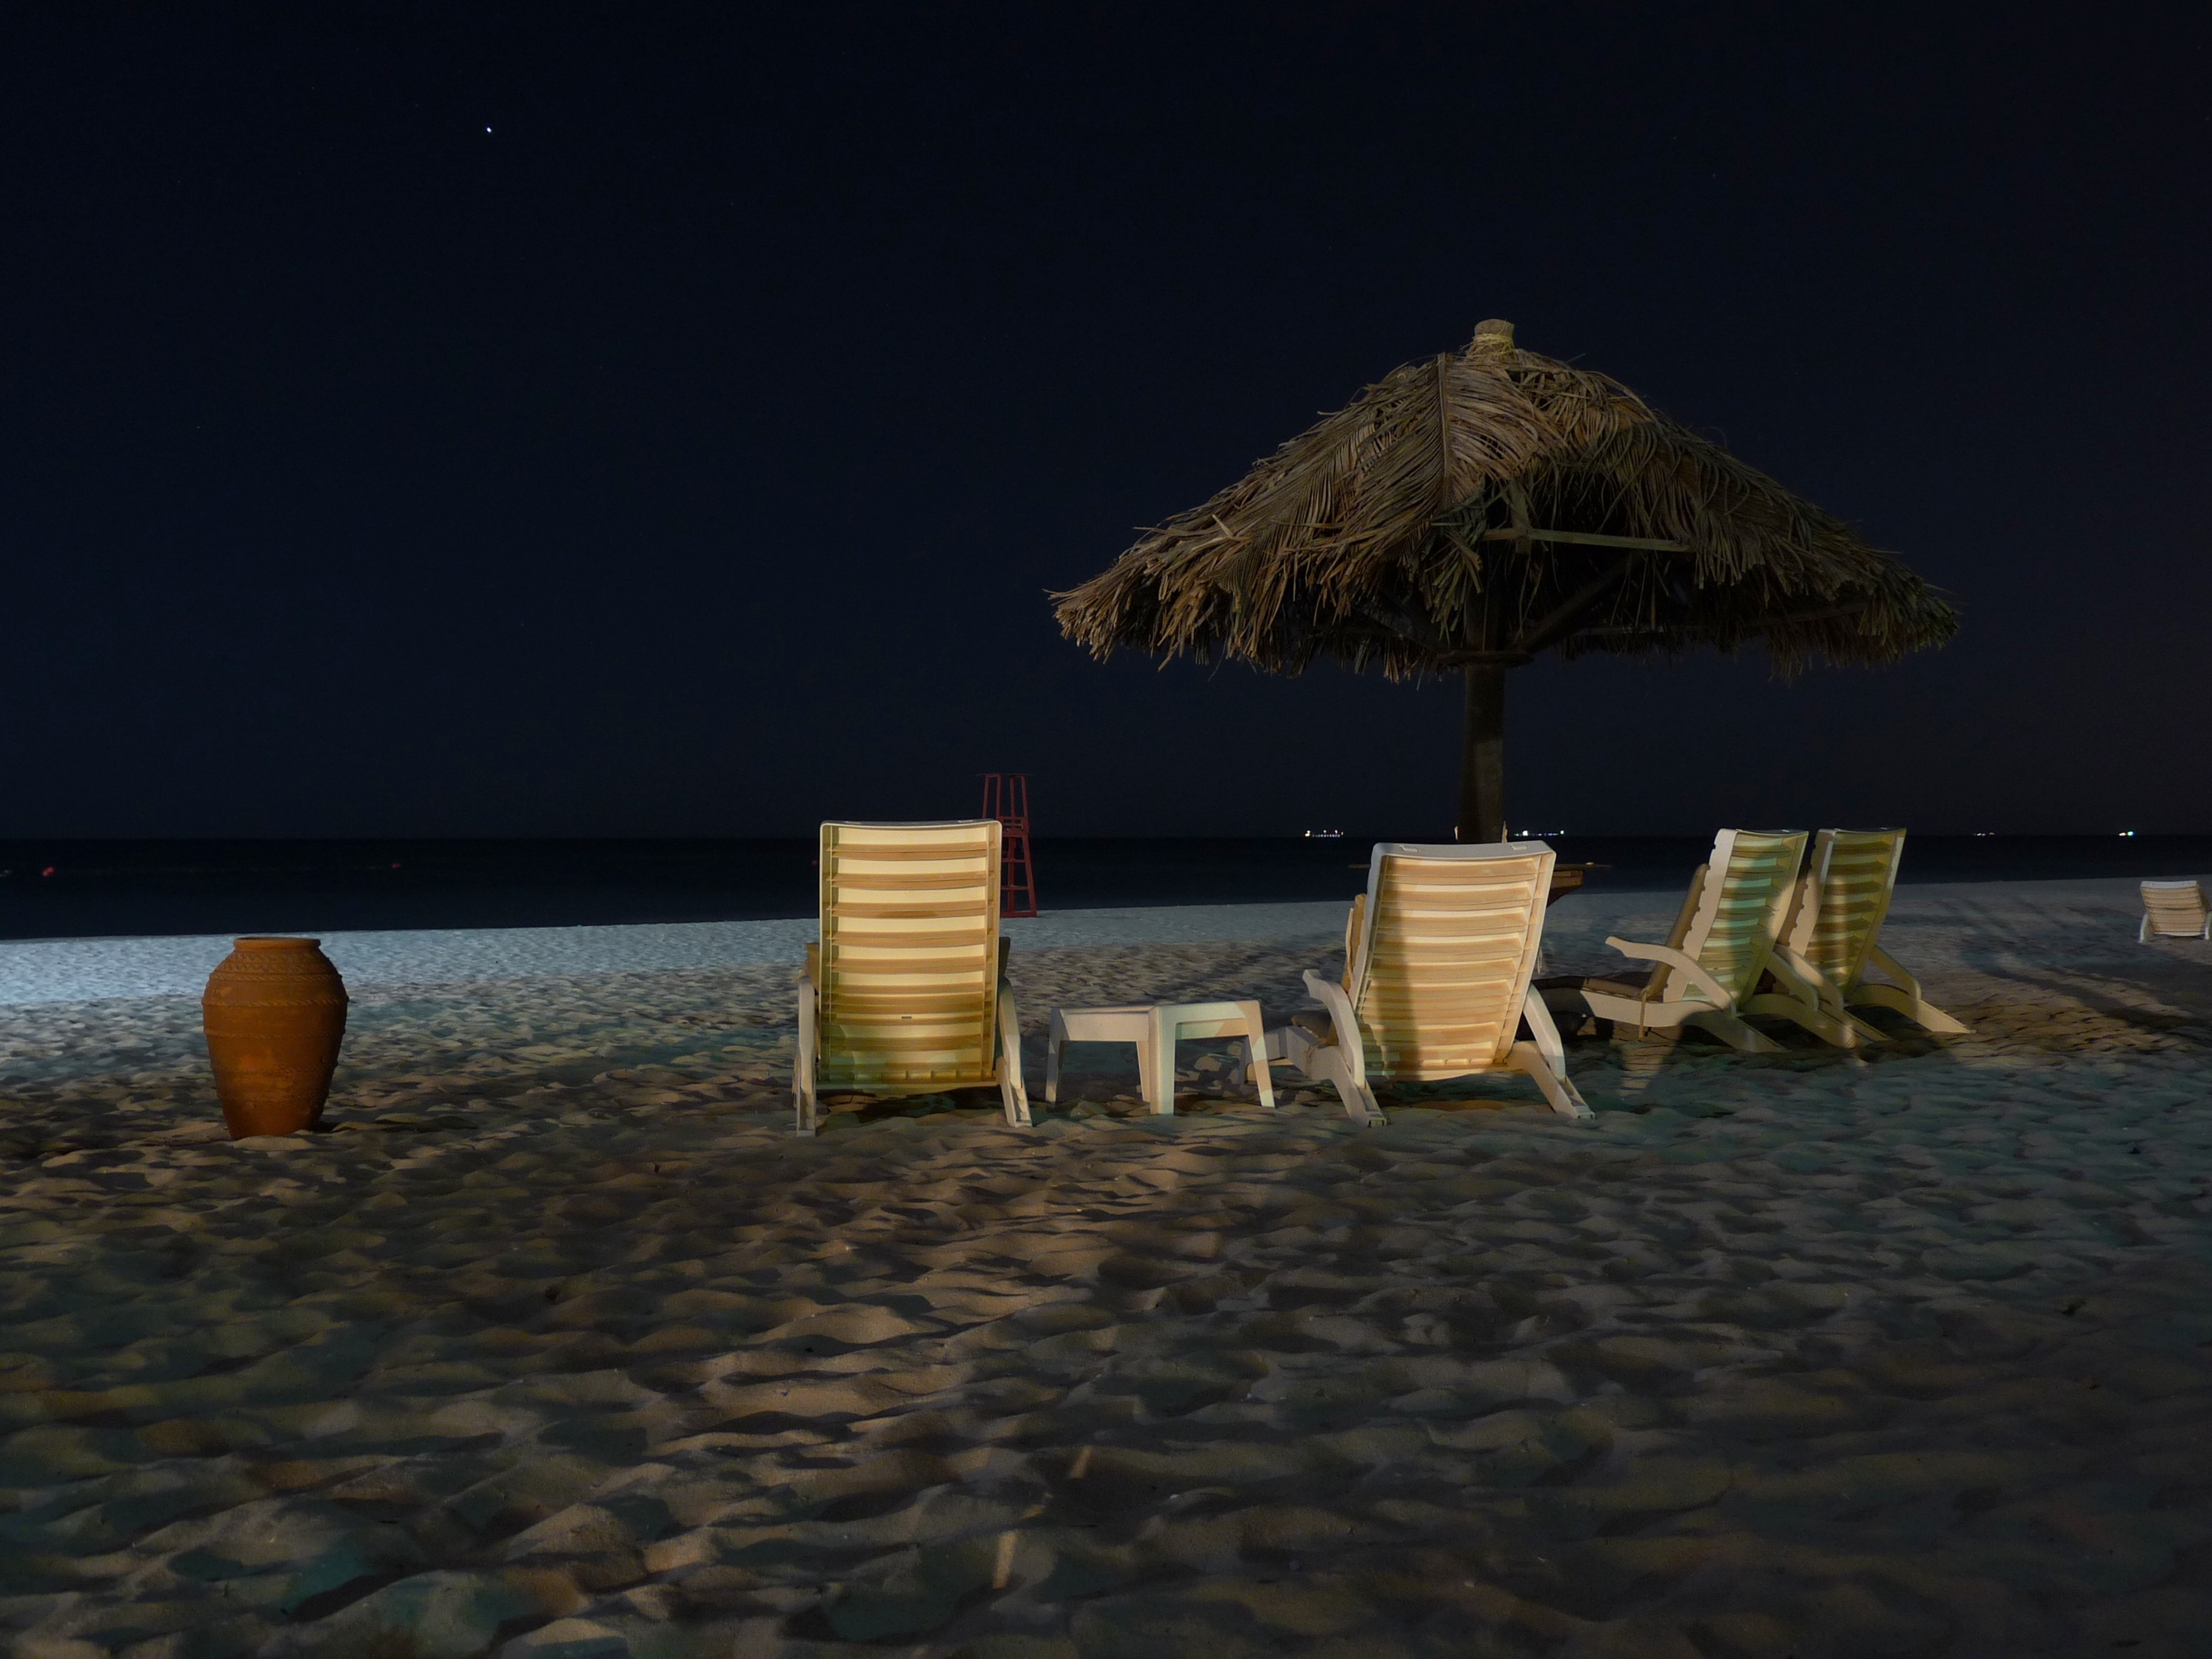
beach, sea, coast, water, sand, ocean, horizon, sky, sunset, night, sunlight, morning, shore, summer, tourist, dusk, evening, reflection, relax, holiday, bay, darkness, tourism, moonlight, lights, bank, relaxation, resort, holidays, deck chair, oman, salalah, parasol, screenshot, mpd